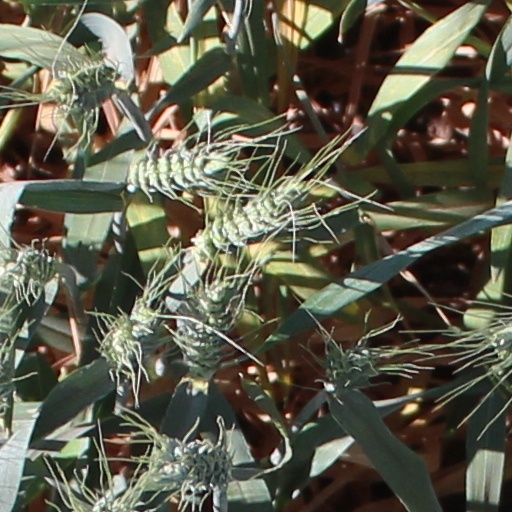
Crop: wheat